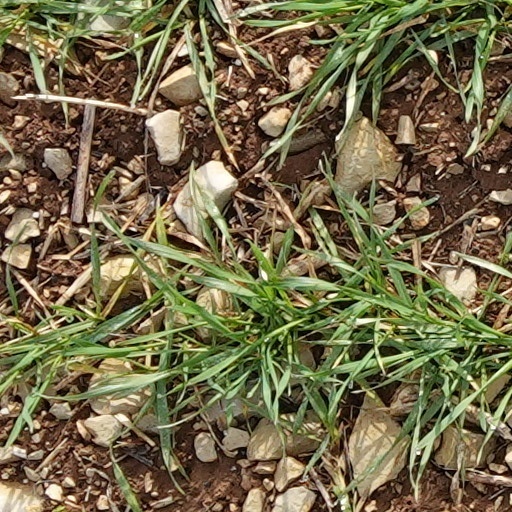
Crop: wheat